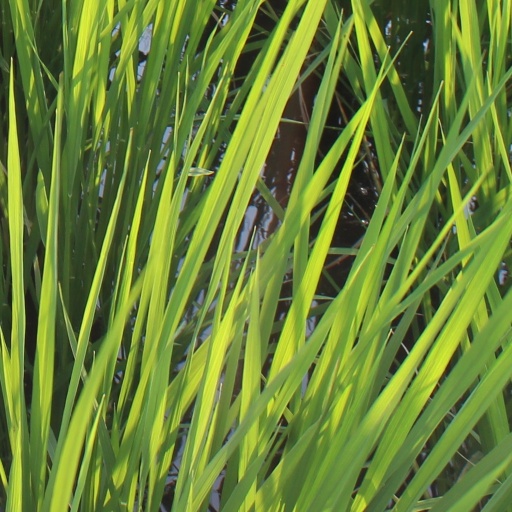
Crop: rice